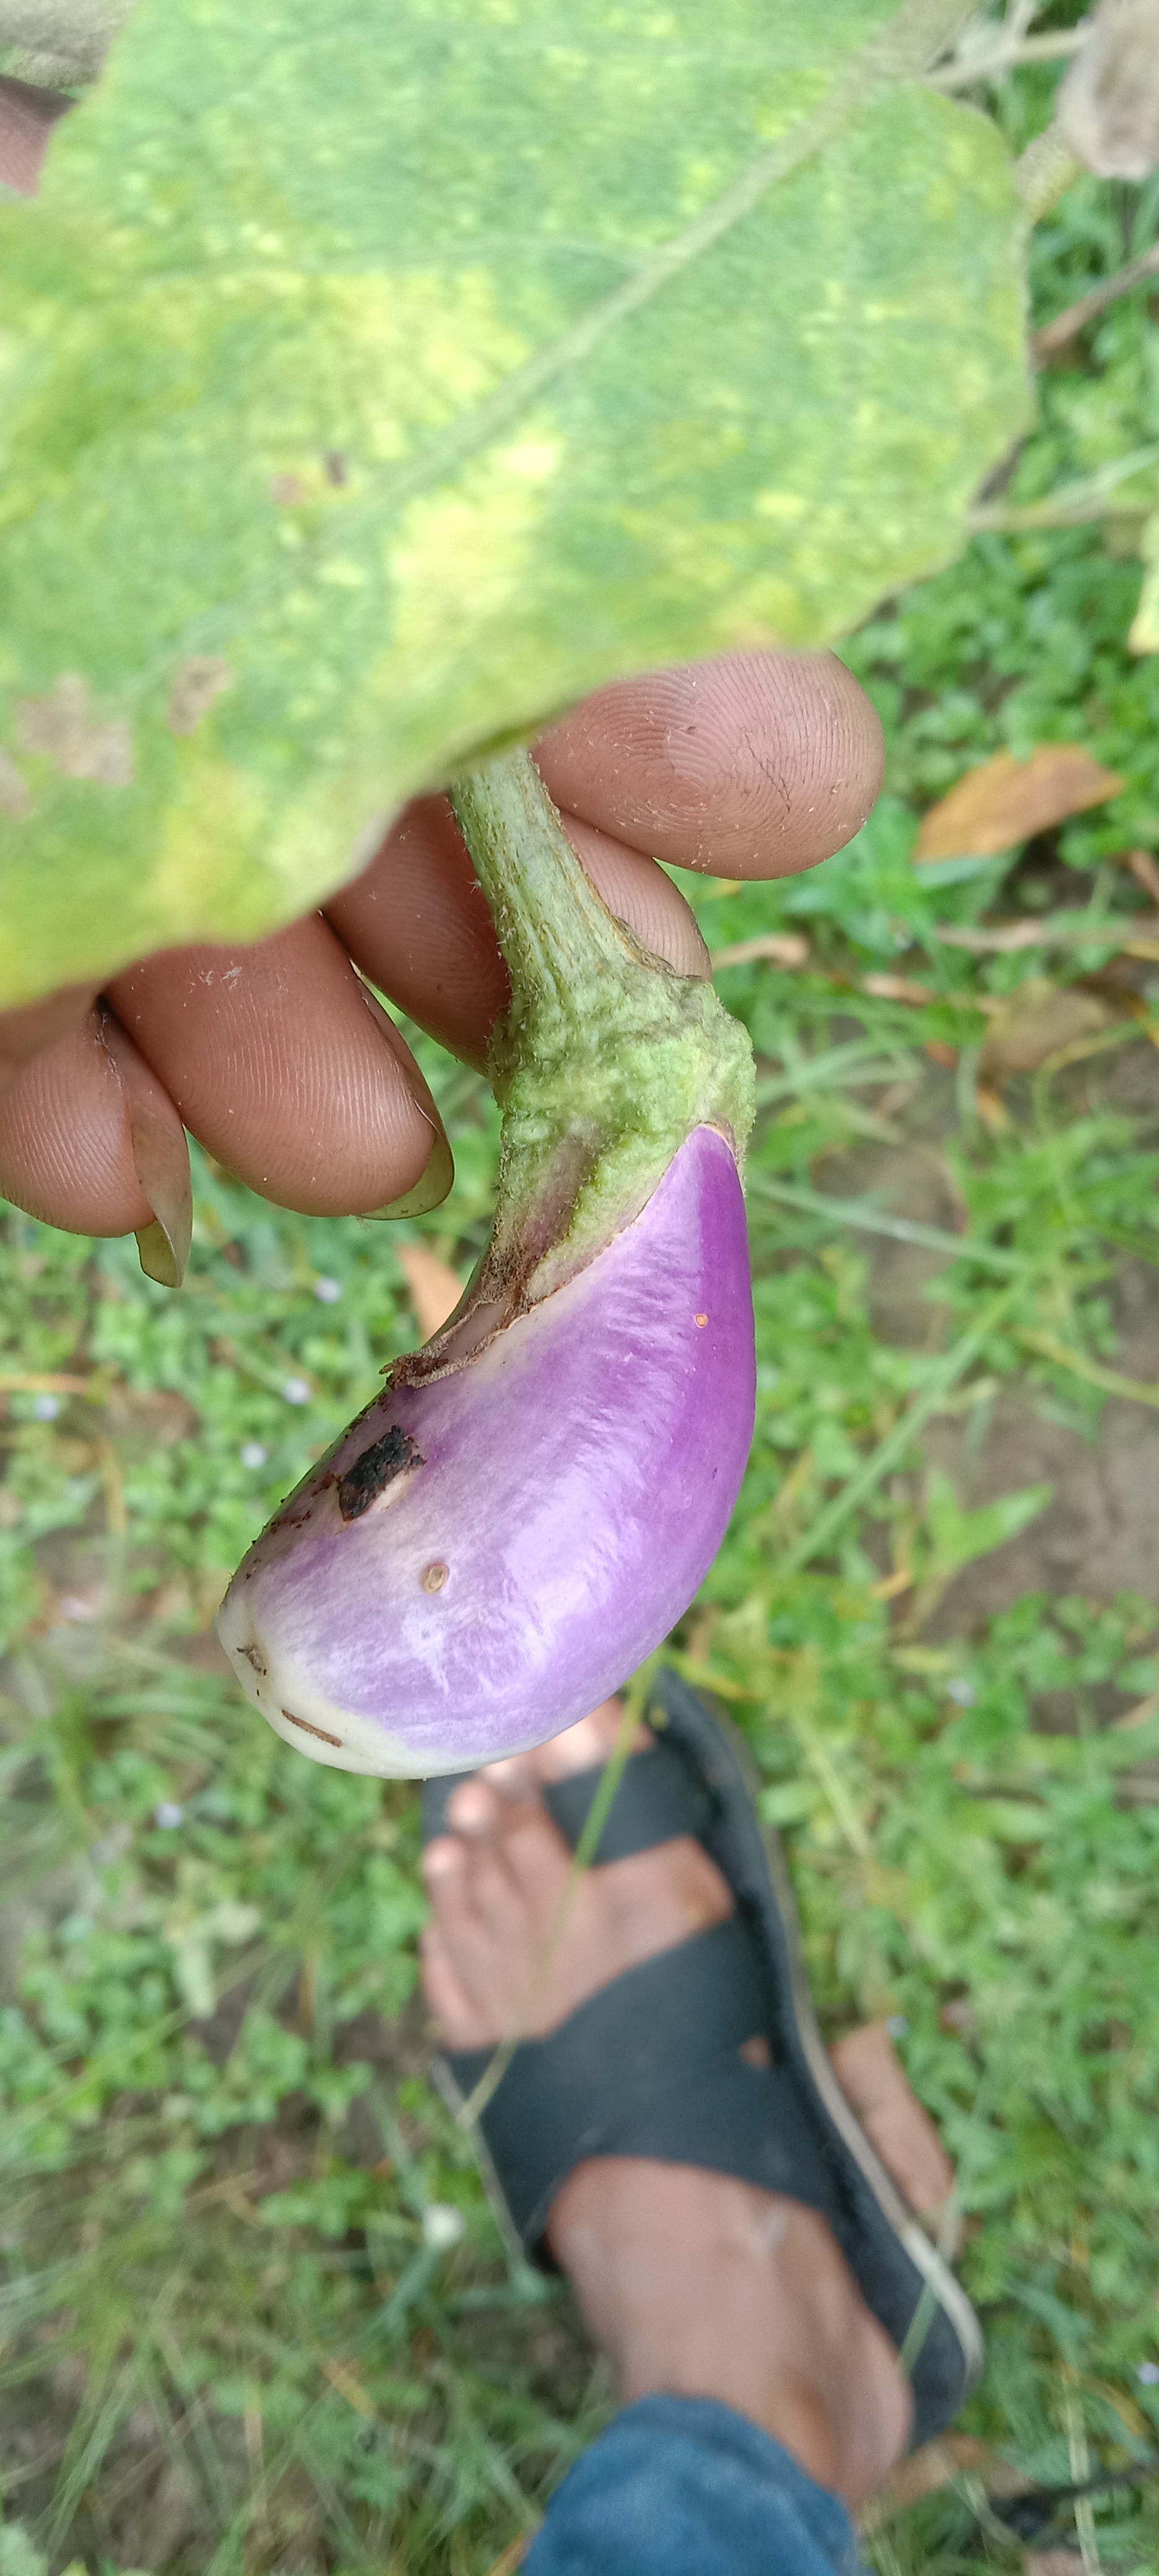
Label: Shoot and Fruit Borer